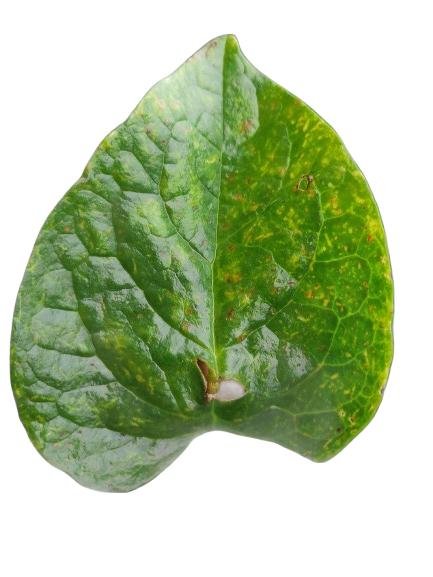
Label: Downy-Mildew